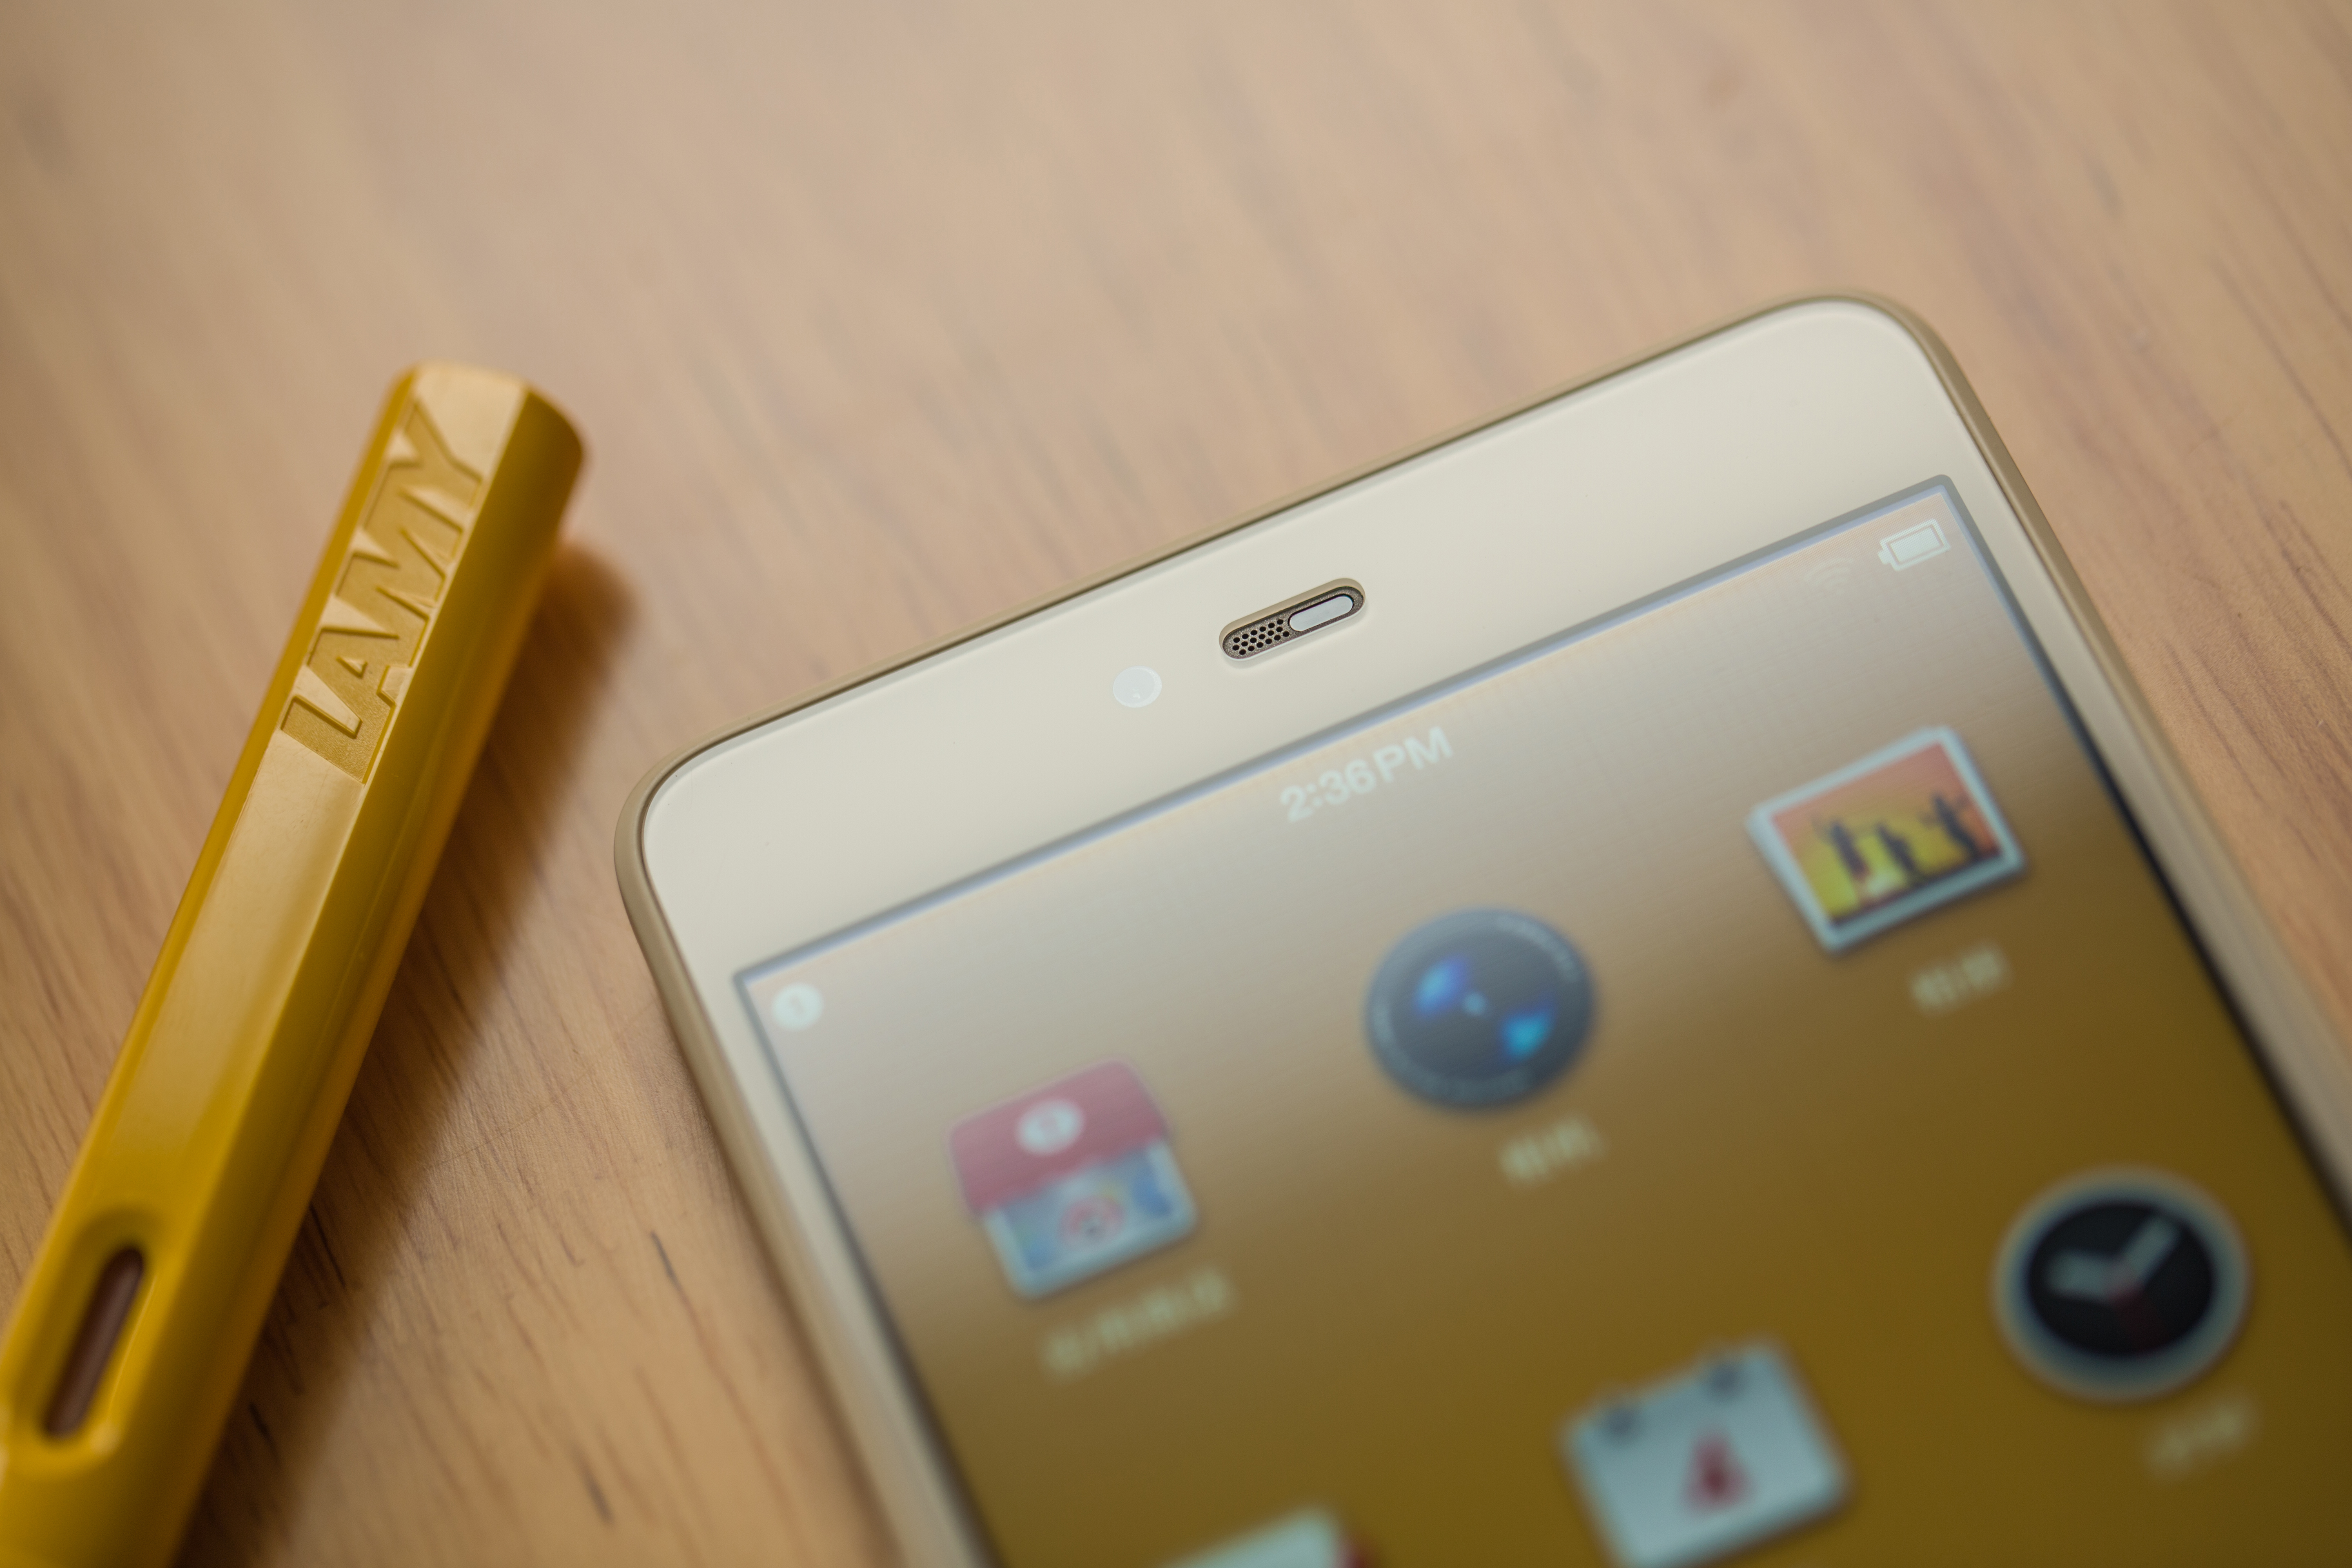
smartphone, screen, table, technology, pen, telephone, gadget, yellow, mobile phone, product, electronics, display, touchscreen, multimedia, apps, electronic device, portable communications device, communication device, LAMY